Carl Blos

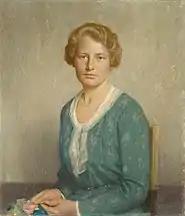
Portrait of a Young Woman

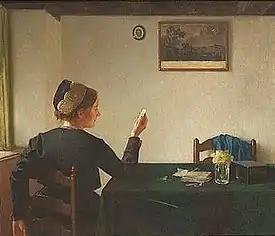
Interior with a Young Woman in Traditional Costume, at a Table

Carl Blos (24 November 1860, Mannheim - 19 November 1941, Munich) was a German portrait, landscape and genre painter.